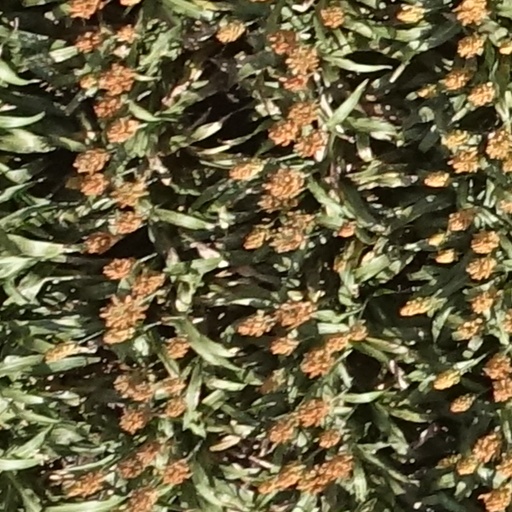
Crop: sorghum